Bob Boetticher

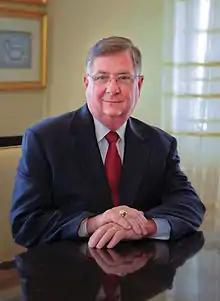
Boetticher in 2011

Robert Michael Boetticher Sr. (born August 23, 1946) is an American funeral director, best known for the planning and implementation of memorial services for celebrities and notable individuals. A renowned figure in the death care industry, he was the lead funeral director and embalmer for the state funerals of George H. W. Bush, Gerald Ford, and Ronald Reagan.